Fishing industry in Switzerland

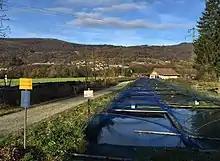
Fish farm outside Rohr, Aargau

Swiss government statistics for 2018 show that anglers took of fish that year, of that from the country's lakes. Unlike the country's professional fishermen that year, perch, at , made up the greatest share, with pike the next most common at taken by anglers, approximately equivalent to the professional fisherman's catch. The put them in third. Anglers take three times as many lake trout.